Jean-Auguste-Dominique Ingres

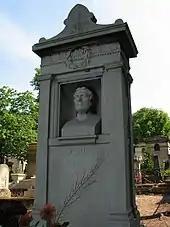
Tomb of Ingres in the Père Lachaise Cemetery, Paris

Despite the considerable patronage he enjoyed under the Bourbon government, Ingres welcomed the July Revolution of 1830. That the outcome of the Revolution was not a republic but a constitutional monarchy was satisfactory to the essentially conservative and pacifistic artist, who in a letter to a friend in August 1830 criticized agitators who "still want to soil and disturb the order and happiness of a freedom so gloriously, so divinely won." Ingres's career was little affected, and he continued to receive official commissions and honors under the July Monarchy.